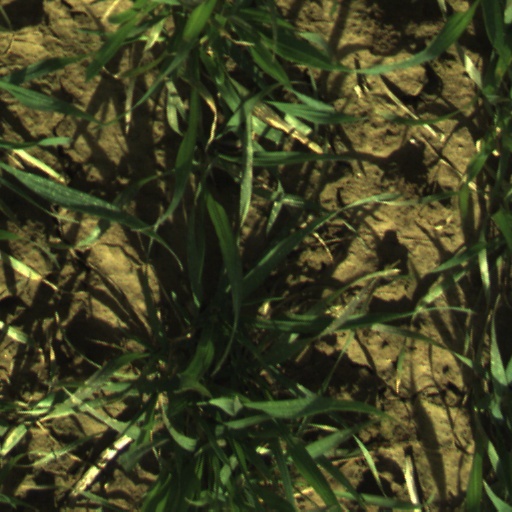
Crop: wheat